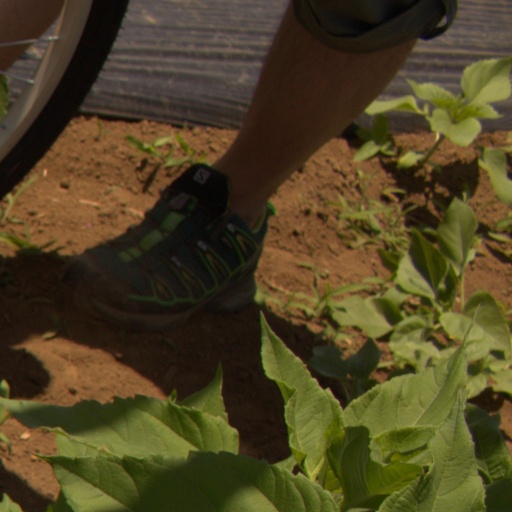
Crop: Jerusalem artichoke